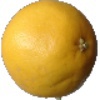
Label: Grapefruit White 1